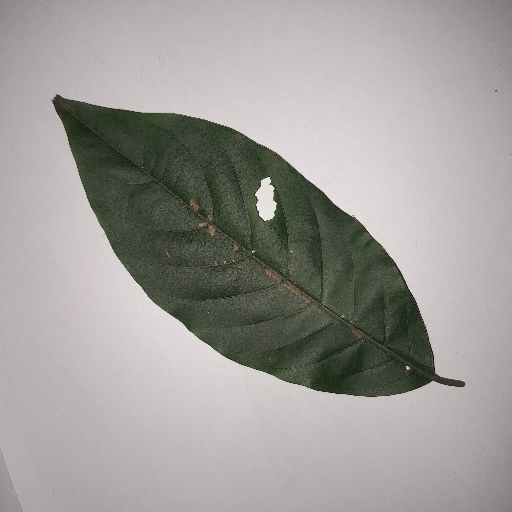
Species: HariTaki
Leaf condition: Bacterial Spot